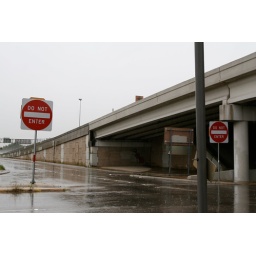
I saw this sneaky little bottle hiding under that highway overpass while it rained the other morning...